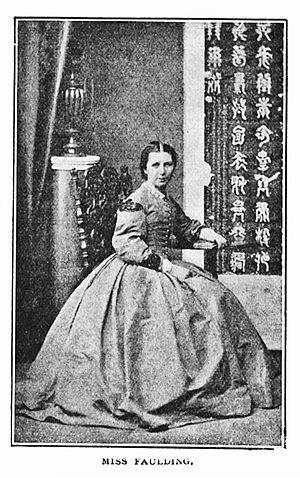
James Hudson Taylor 戴德生 est un missionnaire baptiste anglais, qui a fondé la Mission à l'Intérieur de la Chine, renommée ultérieurement Overseas Missionary Fellowship, et affiliée aux Frères moraves. Hudson Taylor a travaillé 51 ans en Chine où il se fit connaître par son respect de la culture chinoise, portant des habits chinois, ce qui était rare à cette époque parmi les missionnaires. Il prêchait en plusieurs variétés de langues chinoises dont le Mandarin, le Teochew et le Wu, ces deux derniers étant des dialectes parlés à Shanghai et Ningbo. Connaissant bien le dialecte de Ningbo, il traduisit le Nouveau Testament dans celui-ci.